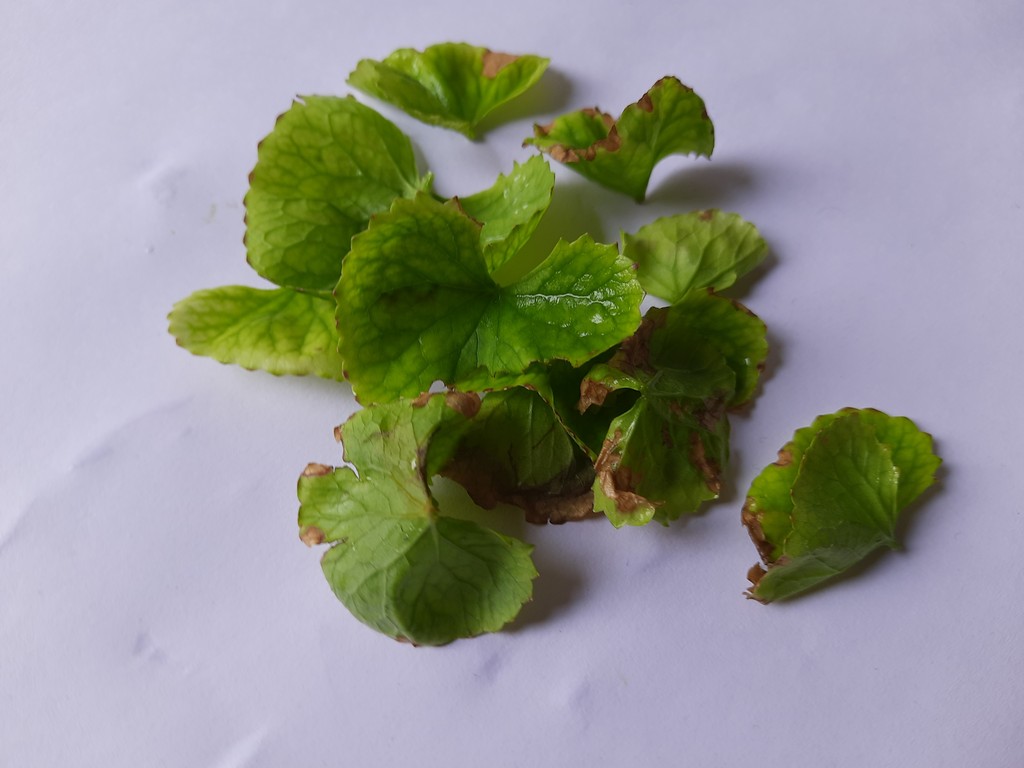
Label: Unhealthy